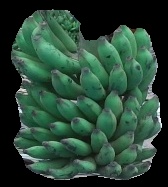
Variety: elakki-bale
Grade: grade3